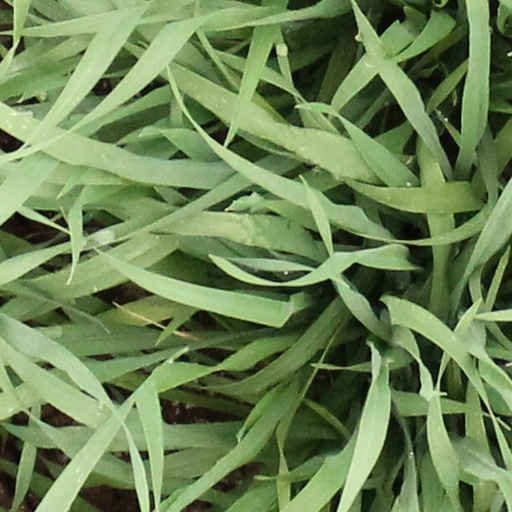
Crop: wheat